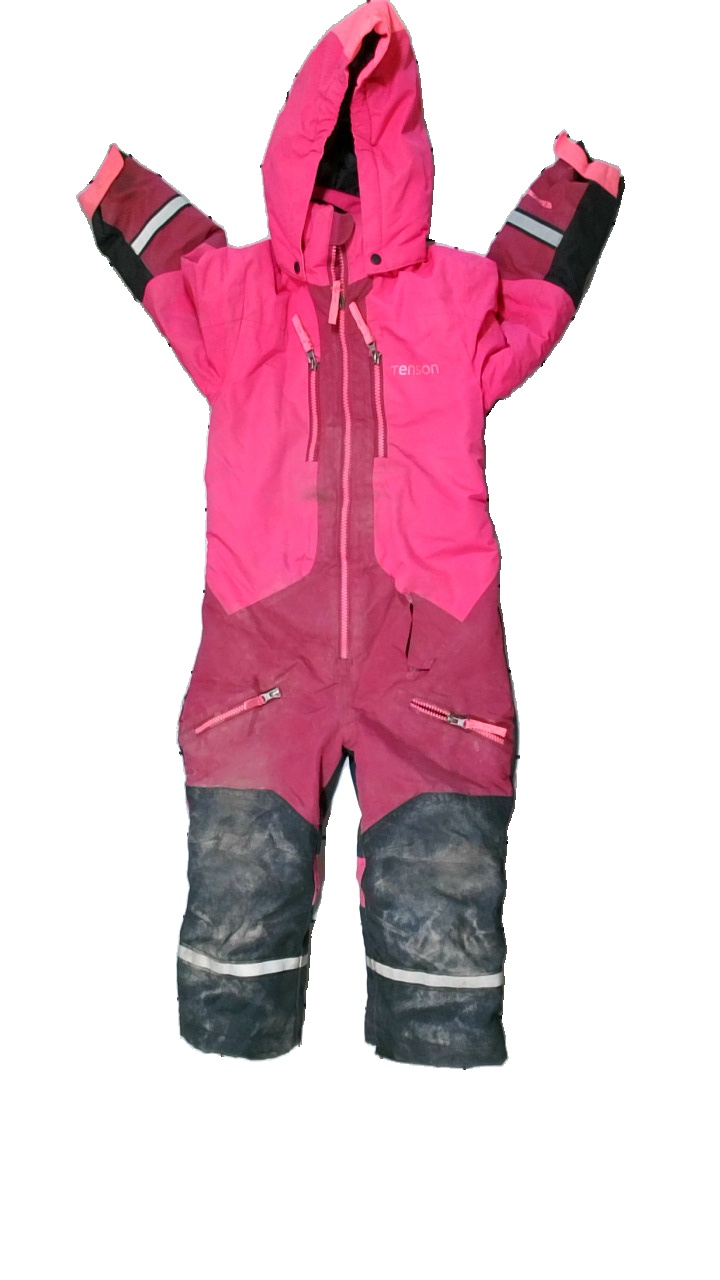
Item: Outerwear (Children)
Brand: Tenson
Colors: Pink, Black
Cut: Regular
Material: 100% polyester
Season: Winter
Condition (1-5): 1
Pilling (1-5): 5
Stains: Major
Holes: Major
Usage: Export
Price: <50